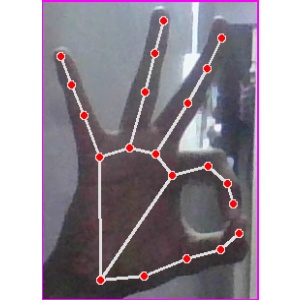
अक्षर: ण